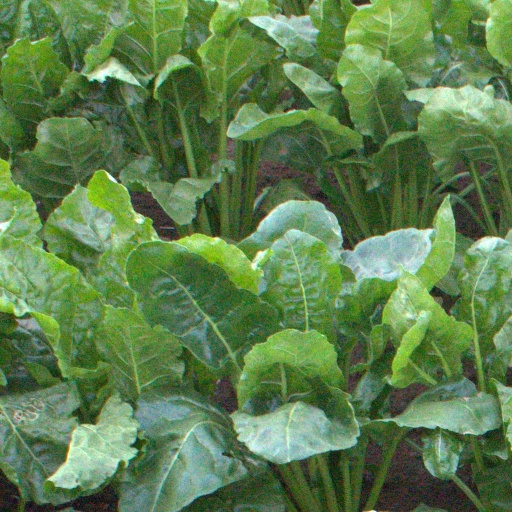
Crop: sugar beet